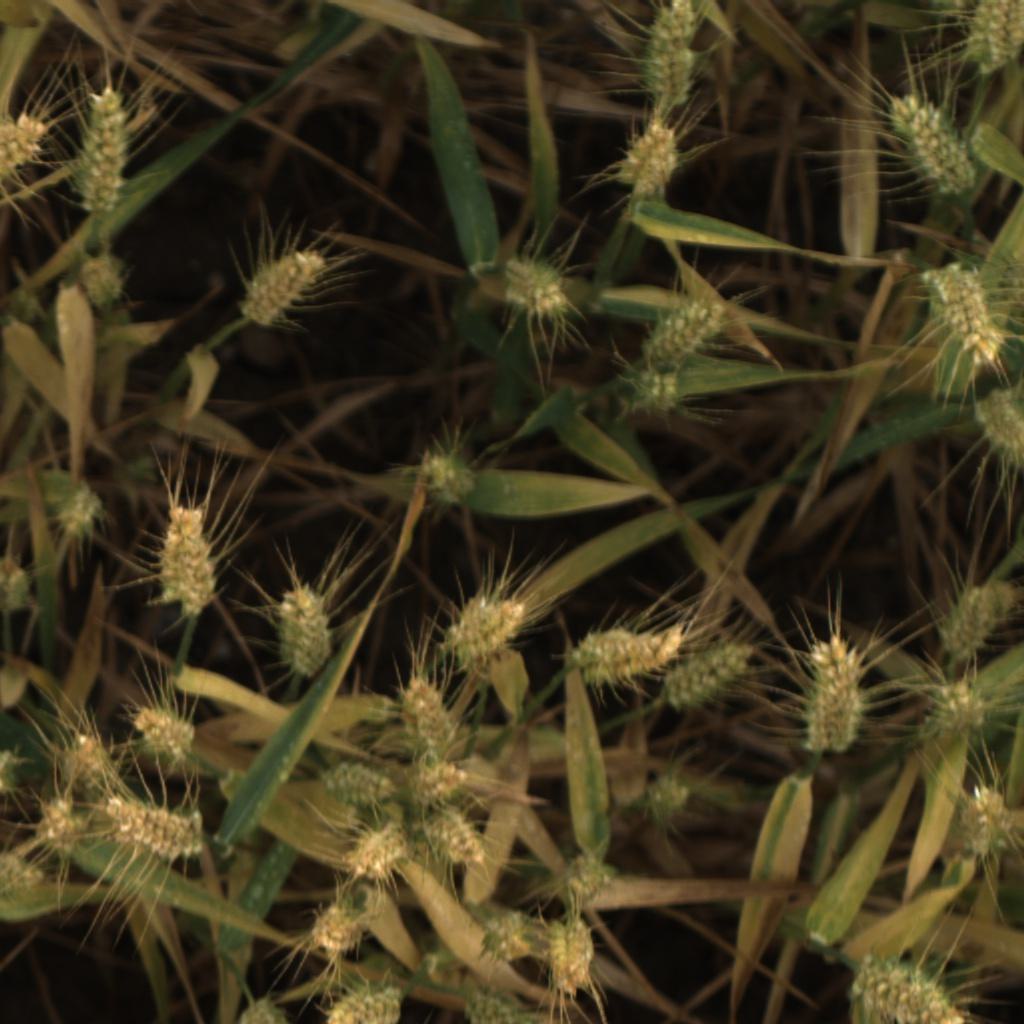
Country: UK
Location: Rothamsted
Wheat development stage: Filling - Ripening